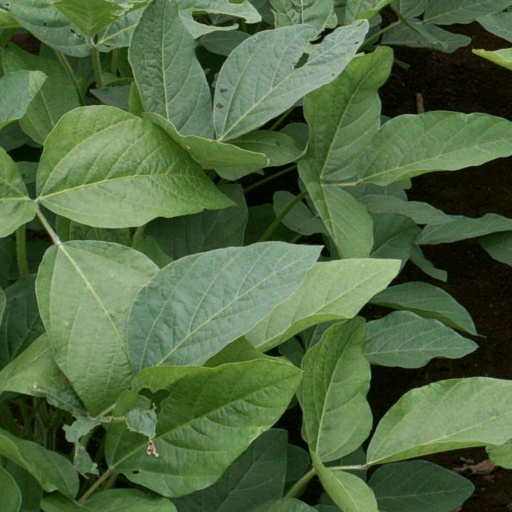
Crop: soybean